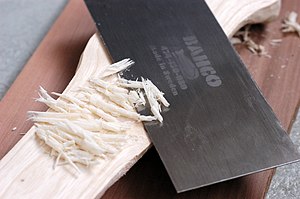
Ziehklinge
Ziehklinge
Ziehklinge er et stykke værktøj; første led stammer fra tysk ziehen, trække.